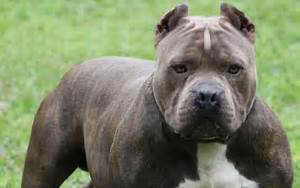
Label: cane